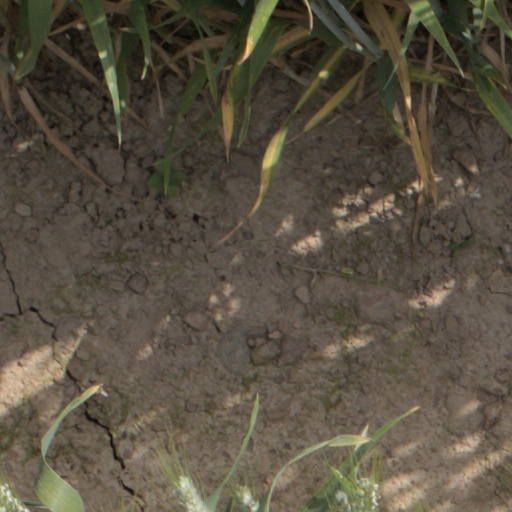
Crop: wheat